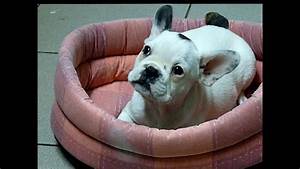
Label: dog